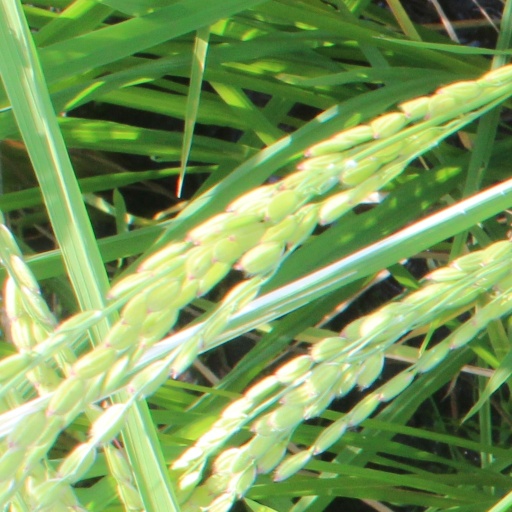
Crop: rice